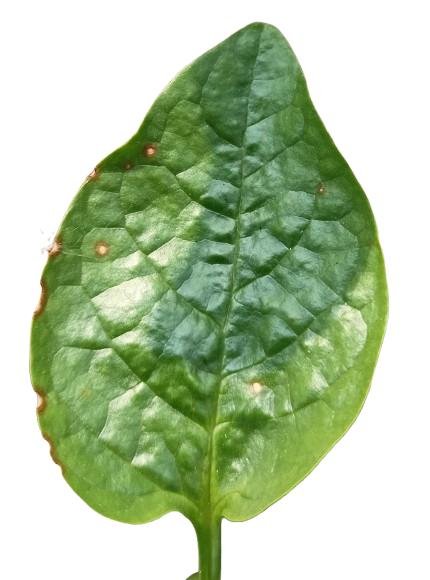
Label: Bacterial-Spot